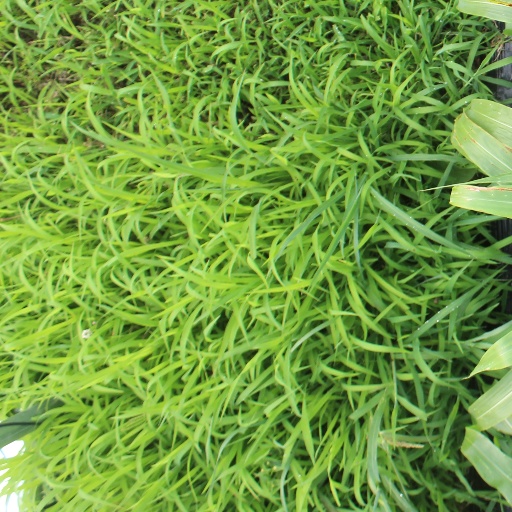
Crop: sorghum